Bob Simmons (stunt man)

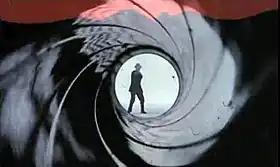
Bob Simmons as James Bond 007 in the gun barrel sequence featured in the movies "Dr. No", "From Russia with Love", and "Goldfinger"

Bob Simmons (Fulham, London, England, 31 March 1923 – 21 October 1987) was an English actor and stunt man who worked in many British-made films, most notably the James Bond series.